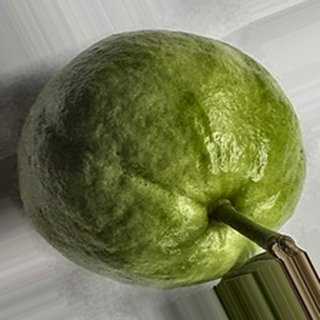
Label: healthy_guava